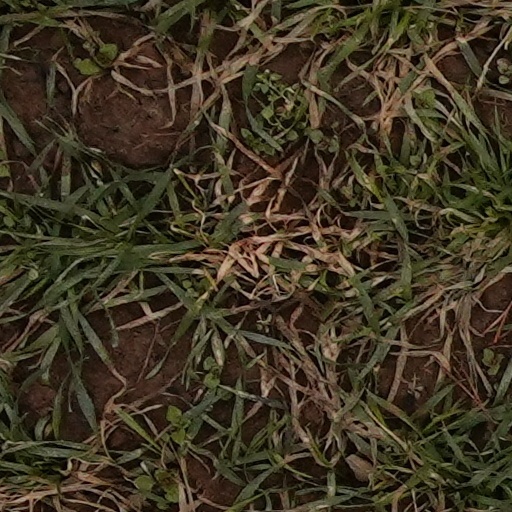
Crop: wheat